Kilkerran House

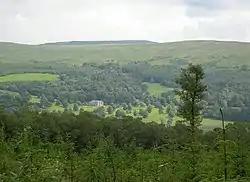
Looking towards Kilkerran House

Kilkerran House is an 18th-century private house near Maybole, Ayrshire, Scotland. It is a category A listed building set within grounds included in the Inventory of Gardens and Designed Landscapes in Scotland. The name Kilkerran relates Campbeltown Loch, originally referred to as 'Kinlochkilkerran' (an anglicization of the Gaelic, which means "head of the loch by the kirk(Chille) of Ciarán").